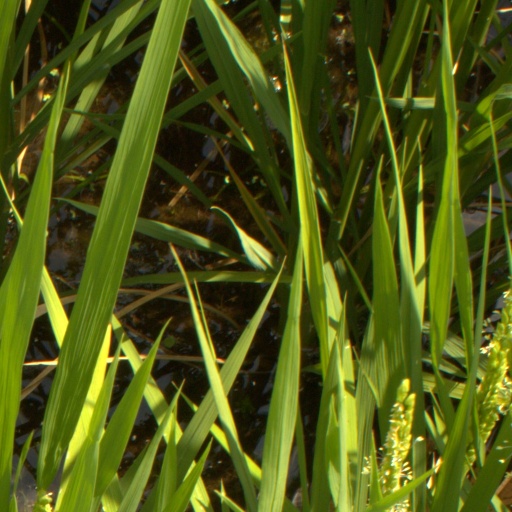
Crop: rice